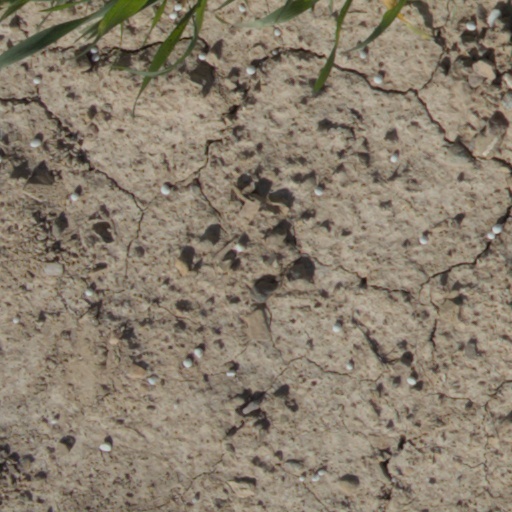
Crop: wheat